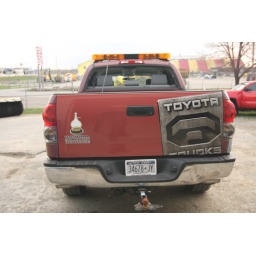
this truck was ordered by Watkins glen race track to pull their show car trailer